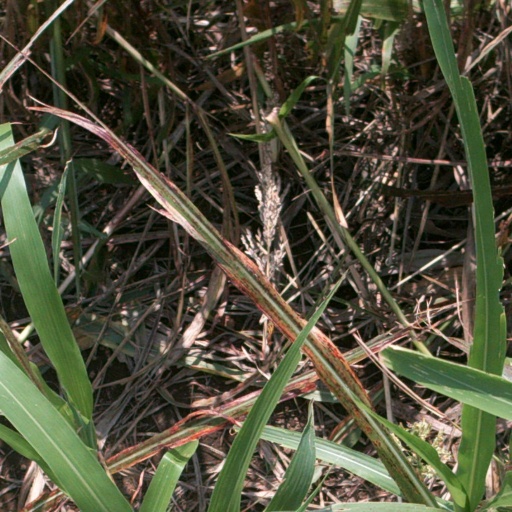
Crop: sorghum